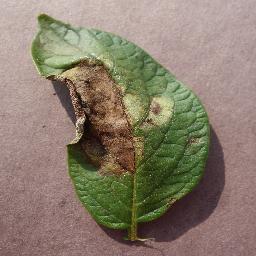
Label: Potato___Late_blight